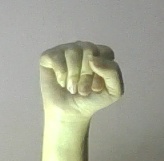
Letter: saad